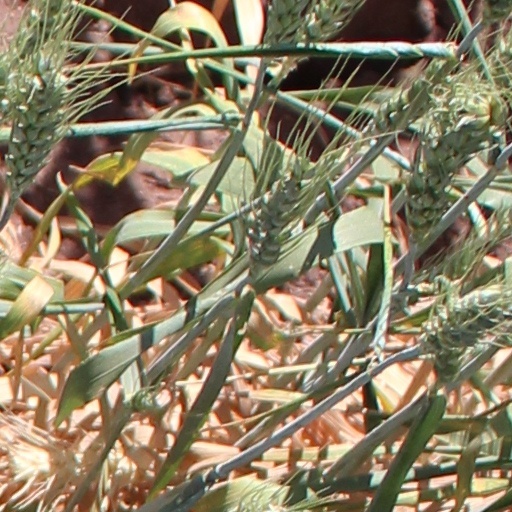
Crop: wheat